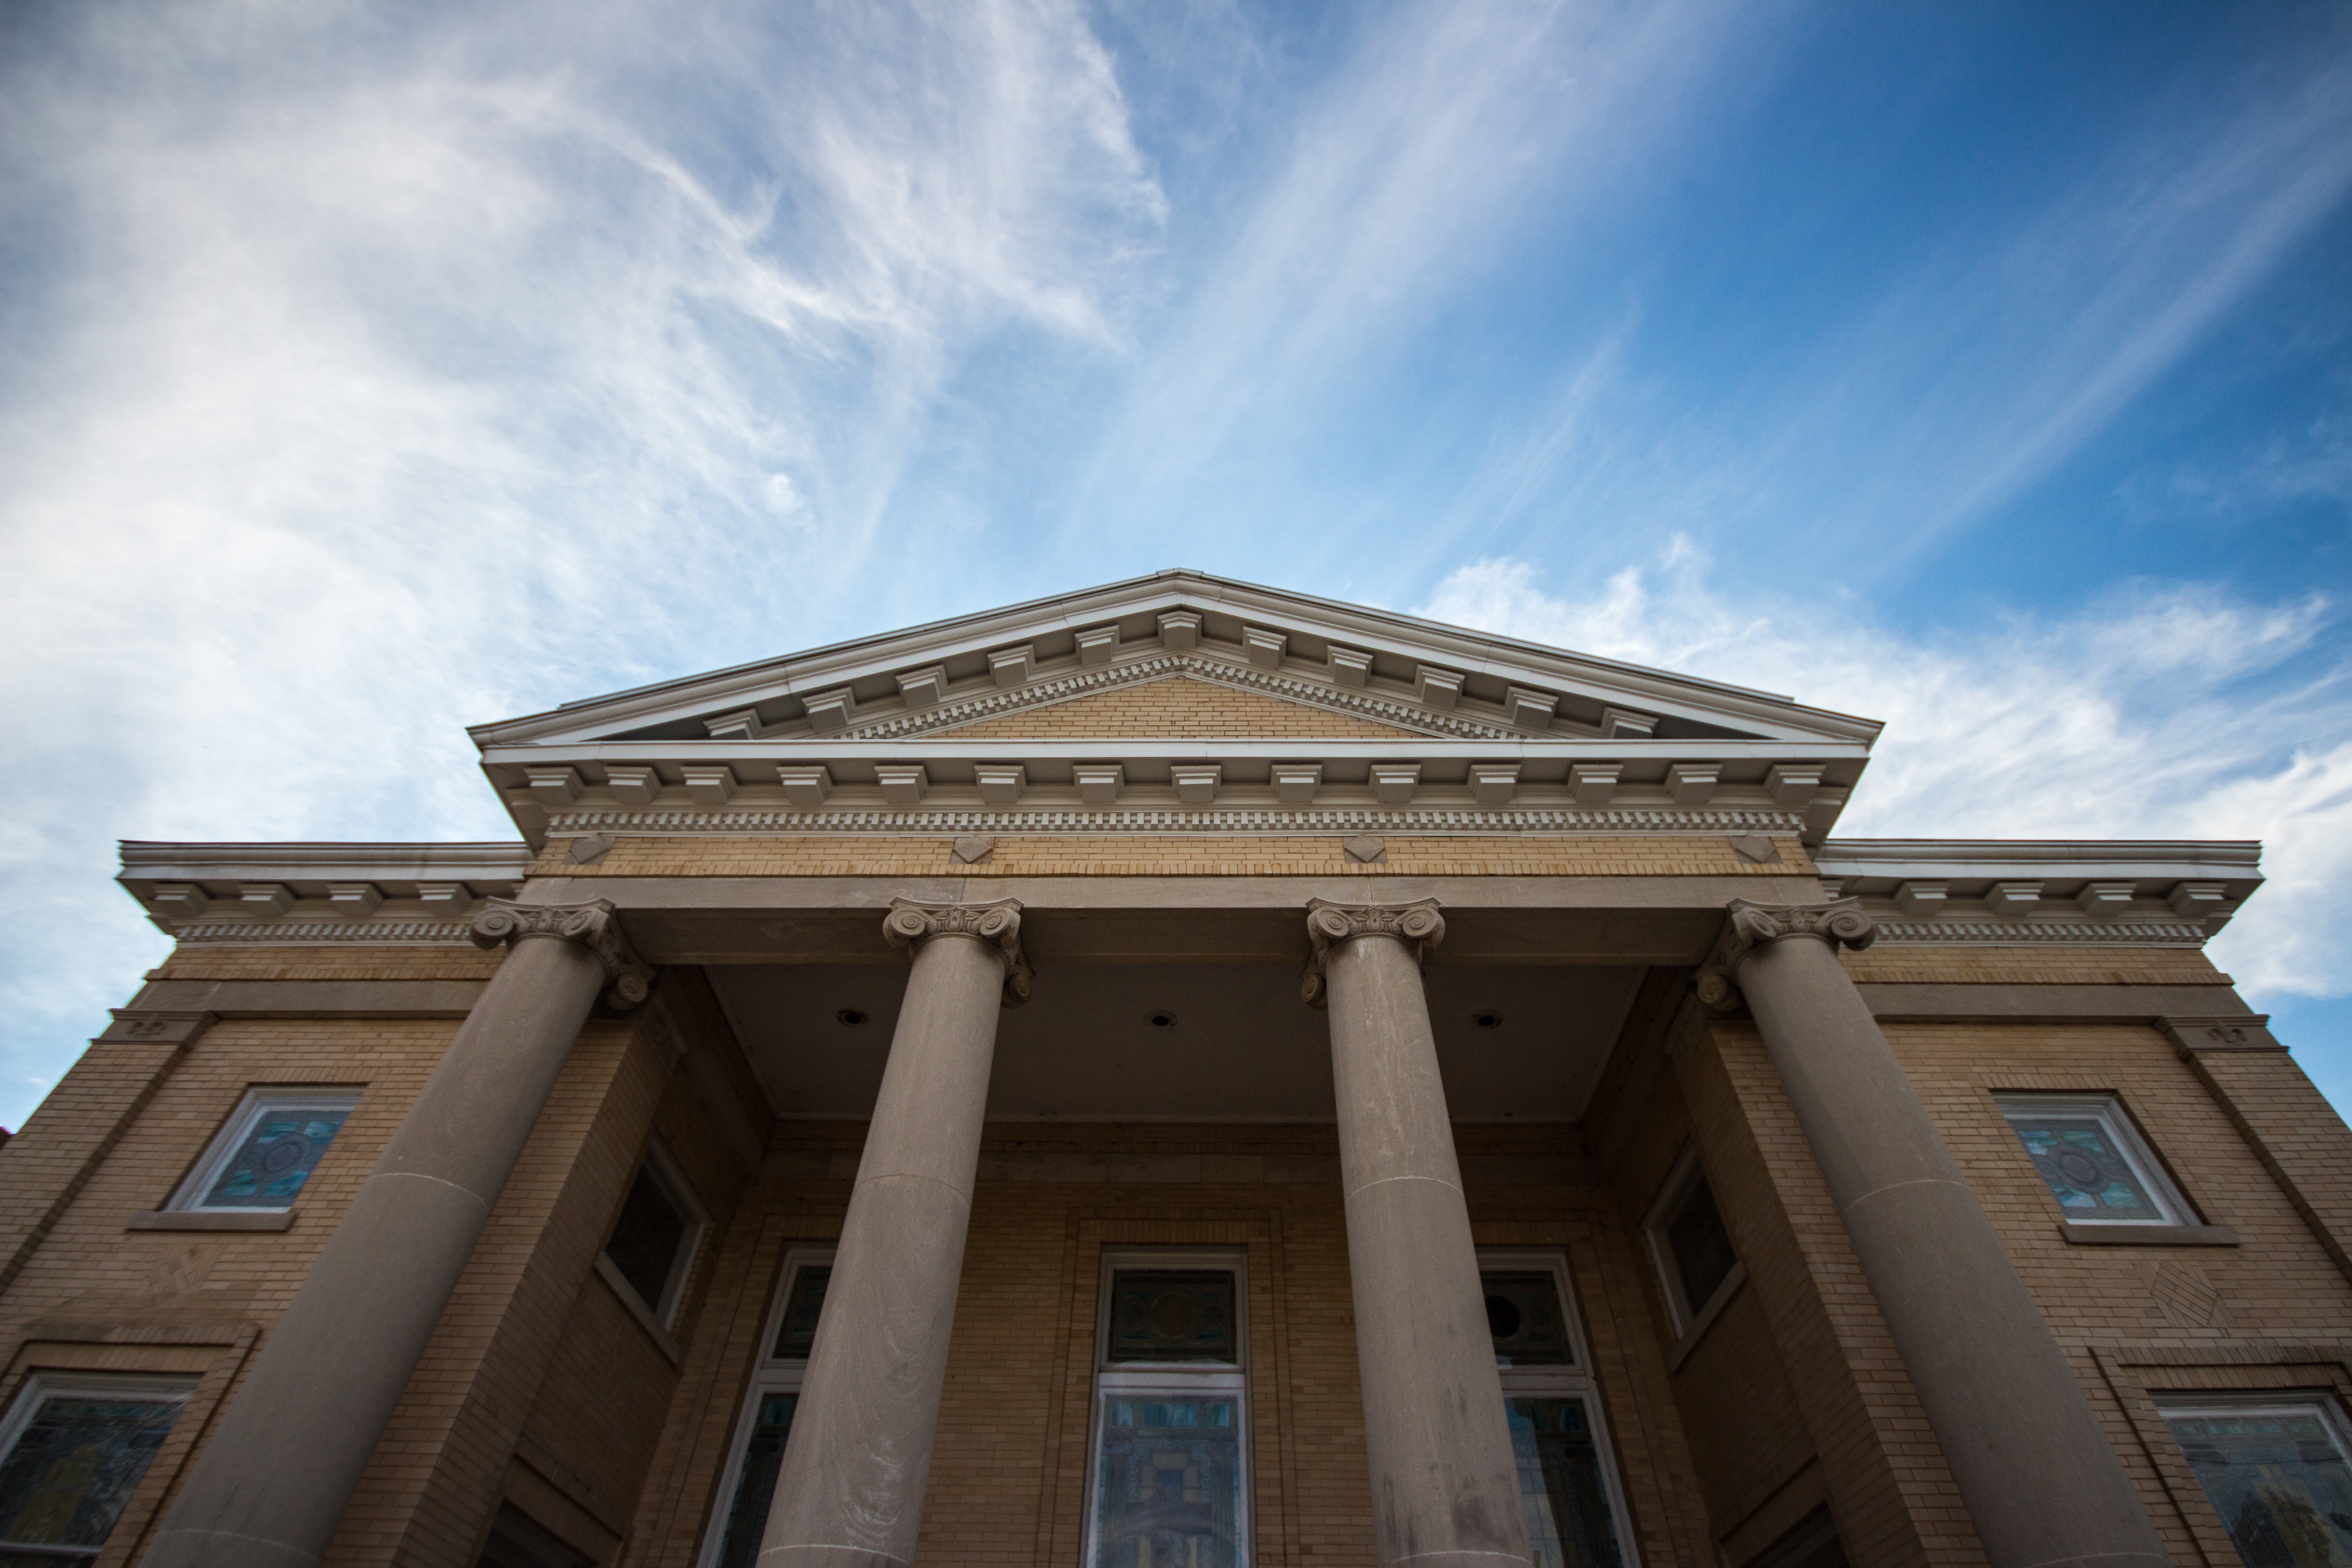
architecture, structure, sky, city, downtown, column, landmark, facade, human settlement